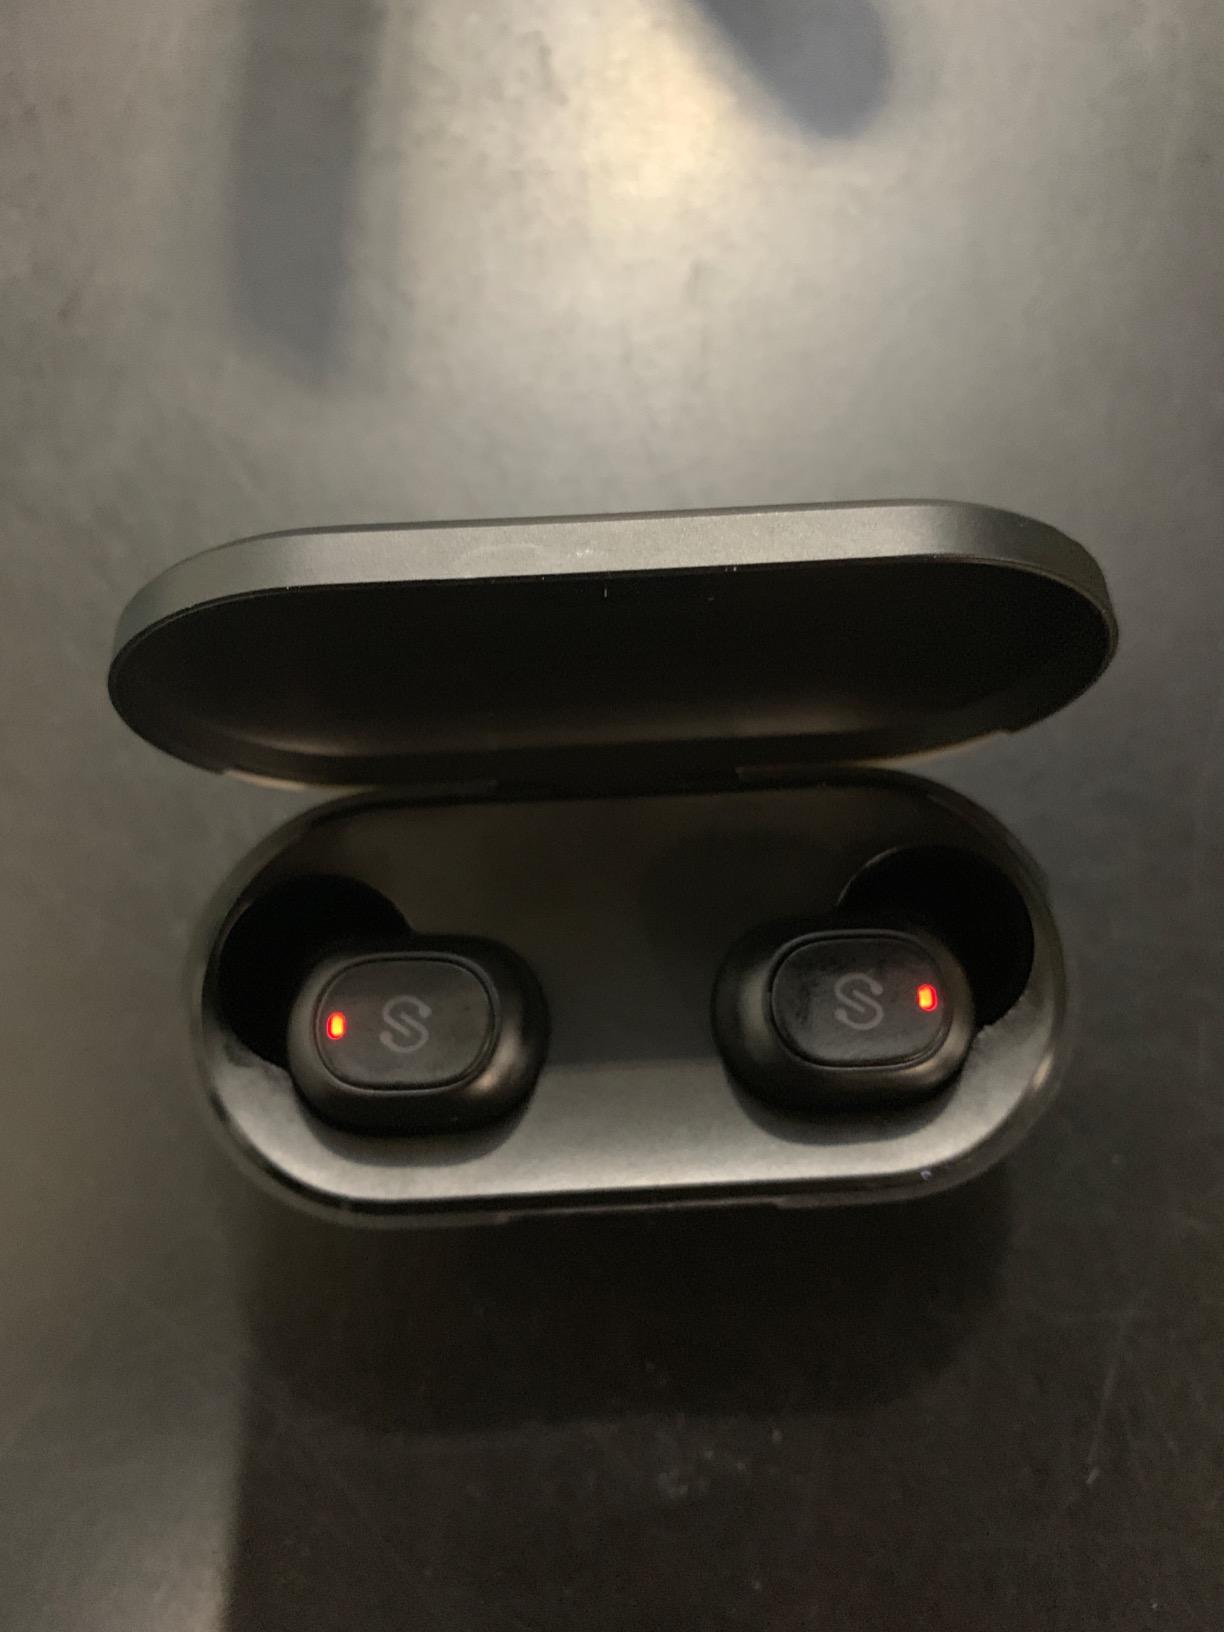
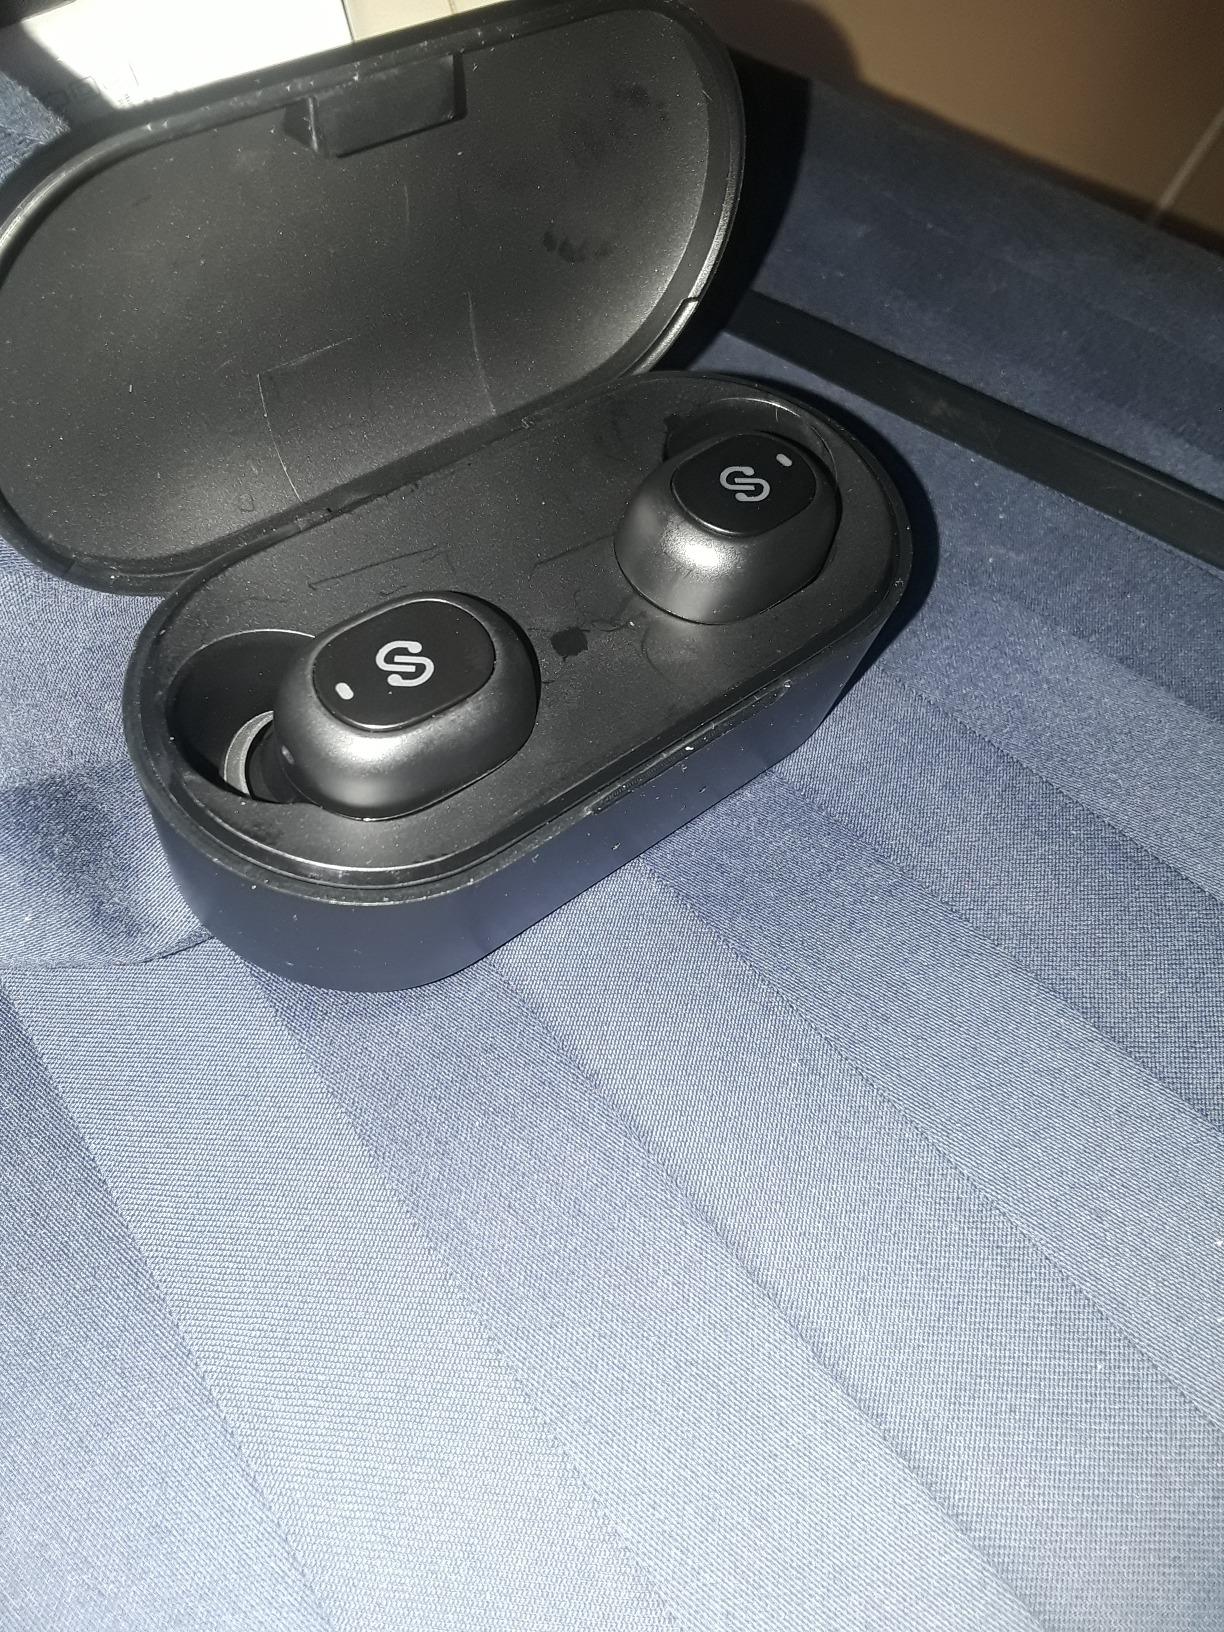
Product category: earbuds
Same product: yes